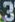
Number: 3